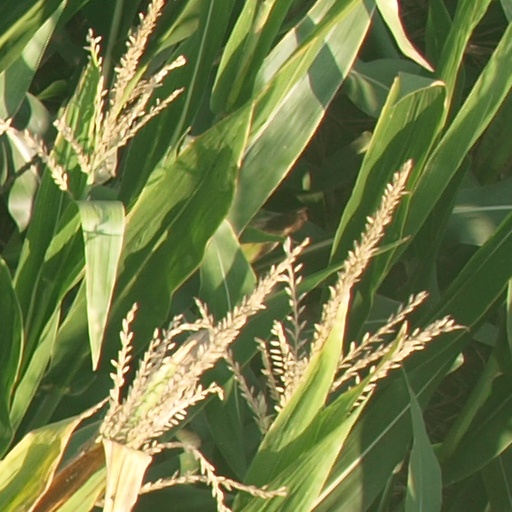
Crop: maize; corn